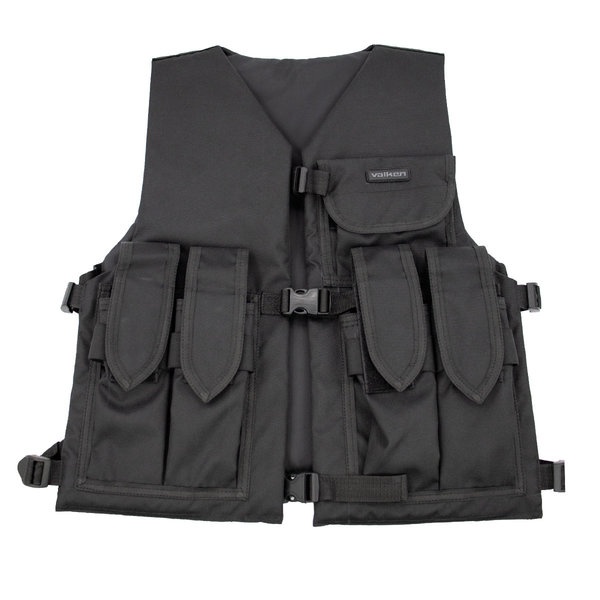
"Valken Bravo Padded Paintball Vest - Adjustable, Durable, Breathable
Brand: Gray Dragon Airsoft
Gear up with the Valken Bravo Padded Paintball Vest ! This versatile vest offers adjustable sizing for a secure fit and features ample padding for protection. It can carry up to four 100 or 140-round paintball pods, along with accessories like player ID badges or barrel covers. Made from durable, breathable materials, it's perfect for long days on the field. Available in camouflage (woodland) and black. Features Comfortable, adjustable padded paintball vest Carries 4,100 or 140 round paintball pods (NOT included) Accessory pouch Adjustable sizing straps for secure fit Black or camouflage
Category: Sporting Goods > Outdoor Recreation > Hunting & Shooting > Paintball > Paintball Protective Gear > Paintball Vests